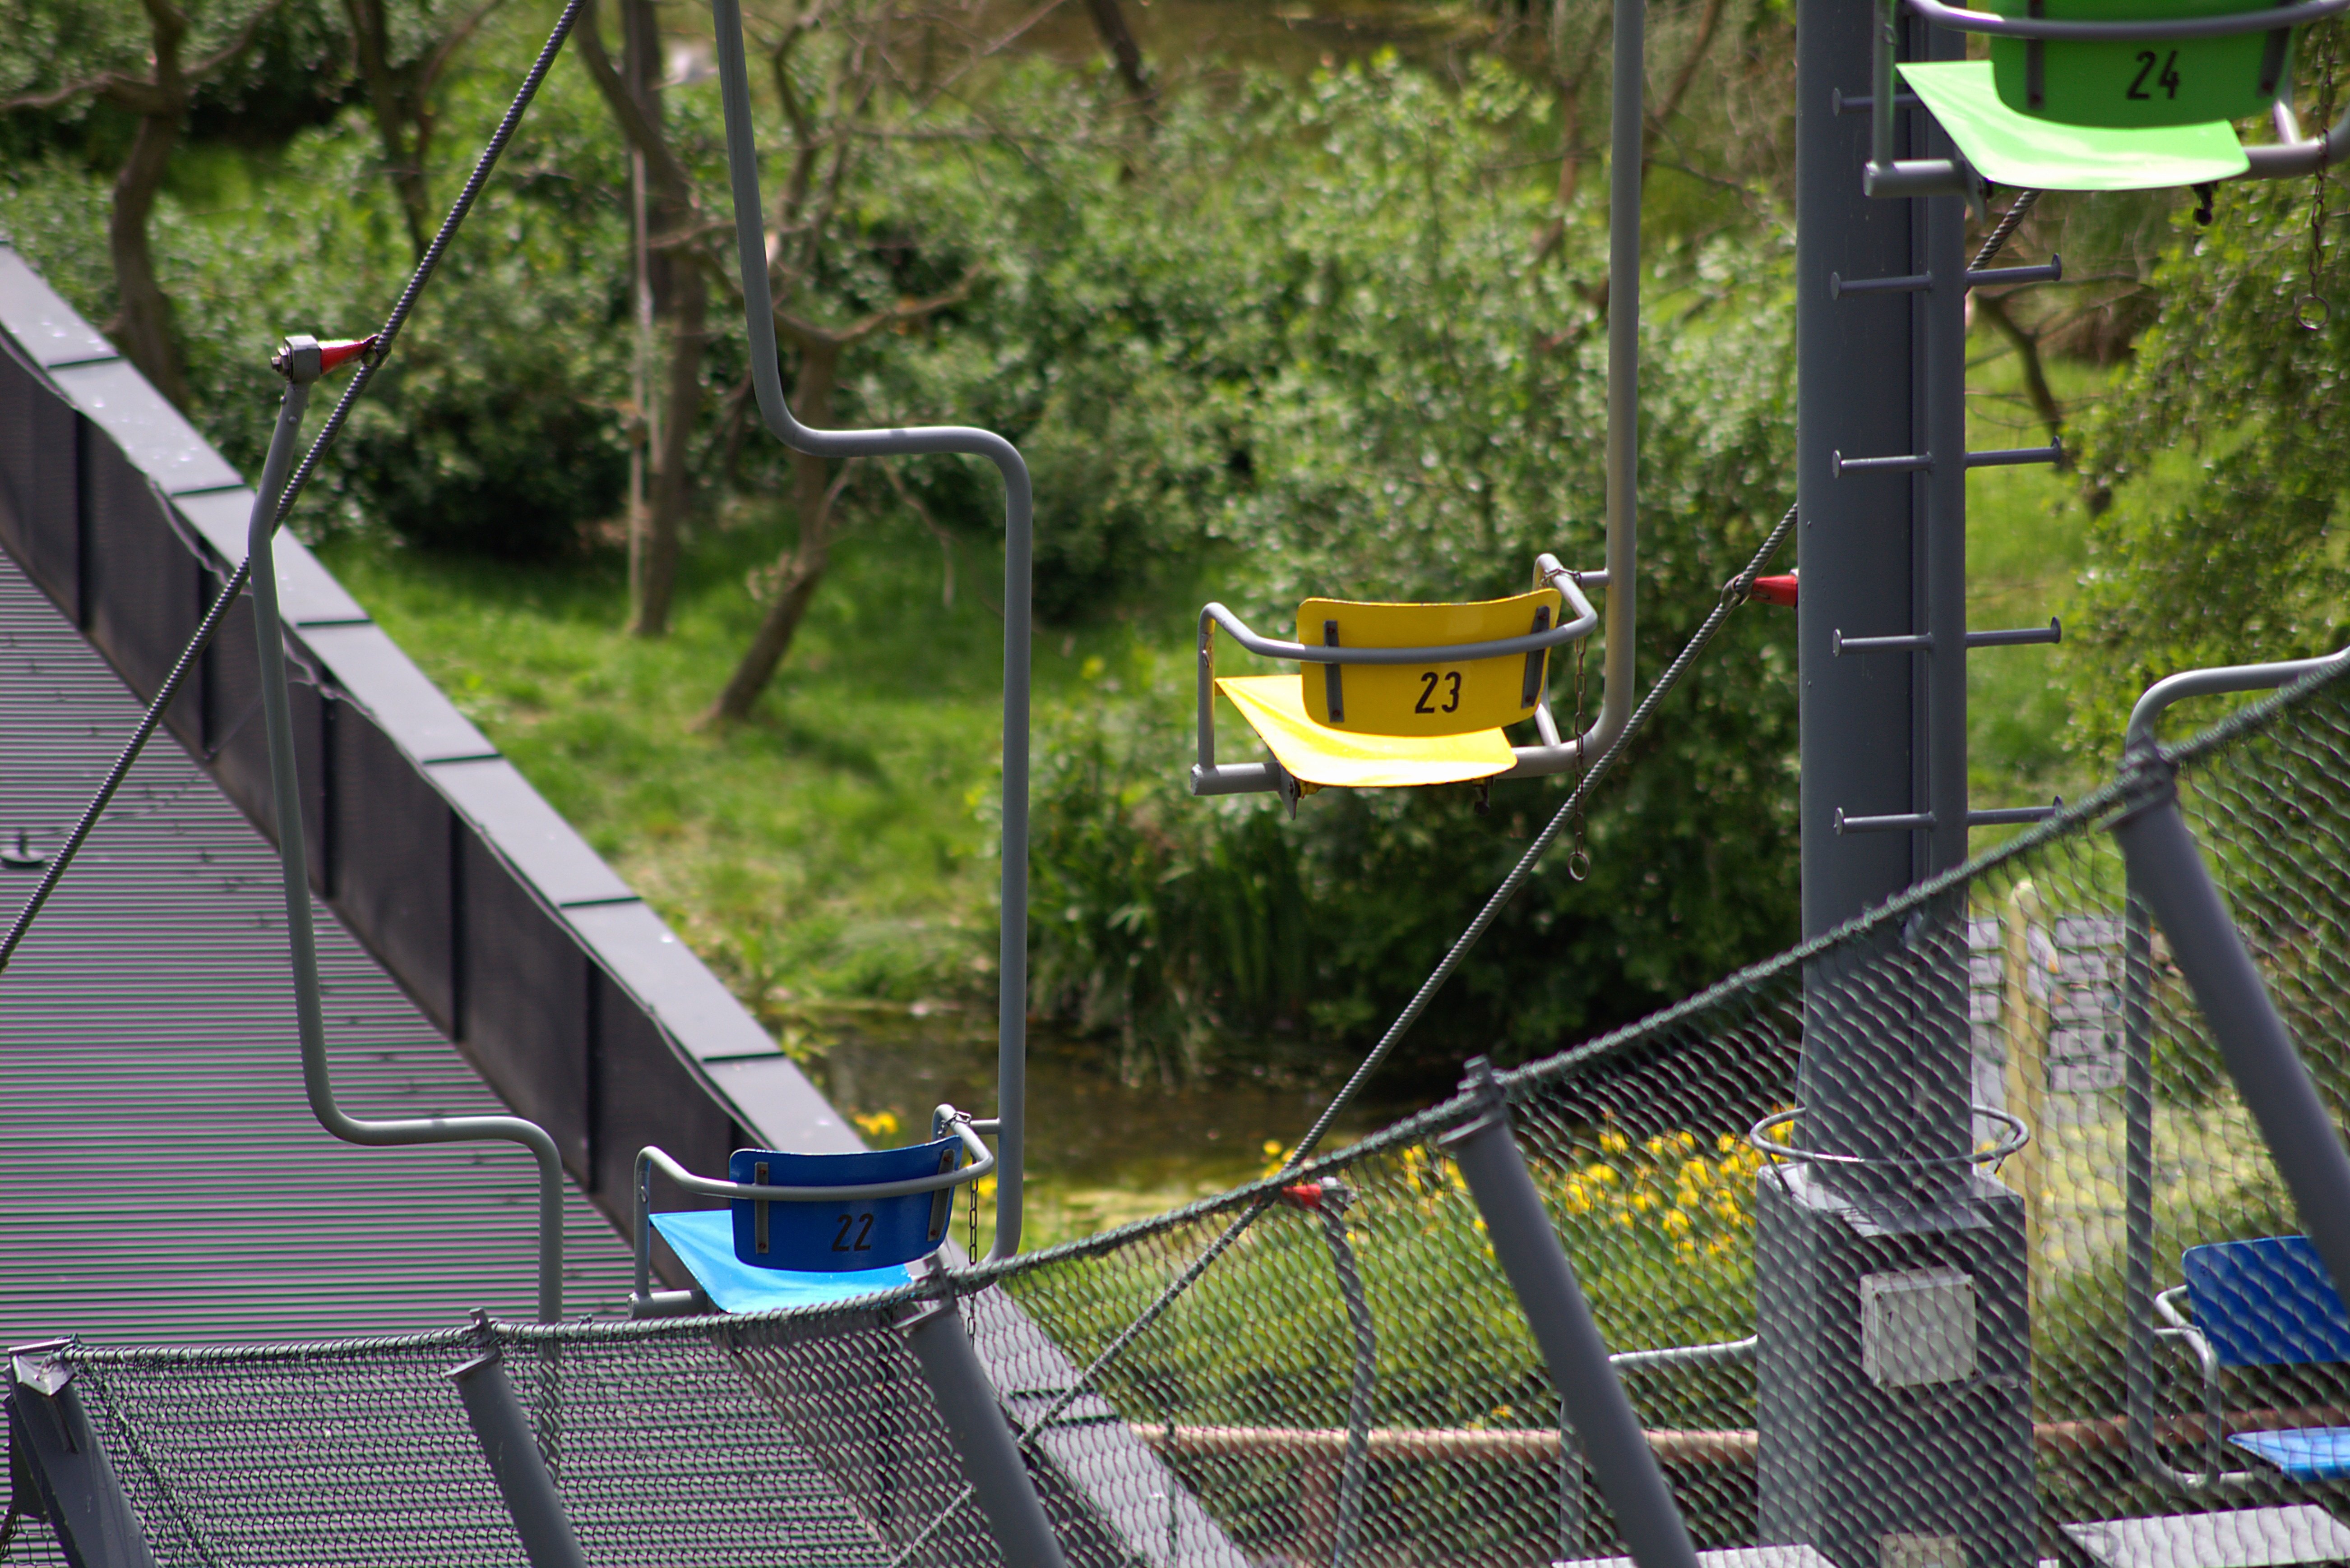
technology, travel, vehicle, amusement park, chairlift, park, prague, tourism, lift, czech republic, outdoor recreation